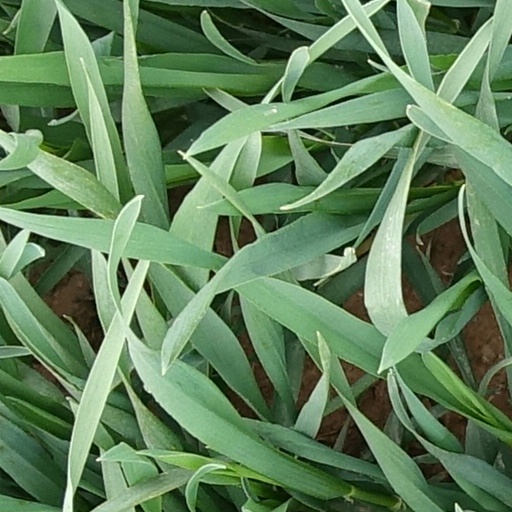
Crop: wheat